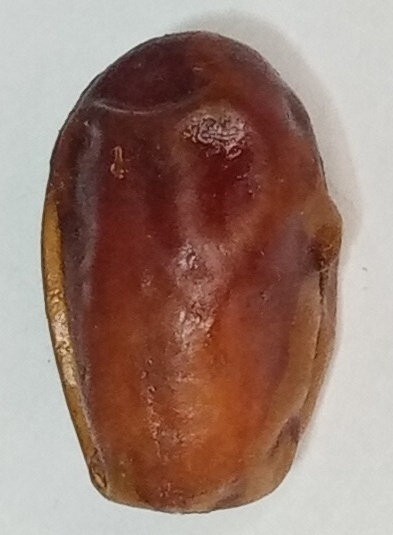
Variety: aseel
Size: medium
Grade: grade-1